Phil Keoghan

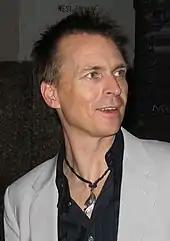
Keoghan in 2006

While completing a TV cameraman apprenticeship, Keoghan successfully auditioned for the New Zealand children's show "Spot On" at age 19. After a series of further presenter work in New Zealand television, including as a reporter on "That's Fairly Interesting", he, at 23, and his wife Louise left for the United States after his show "Keoghan's Heroes" was picked up by an American network.